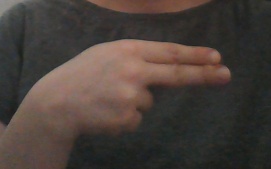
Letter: ain